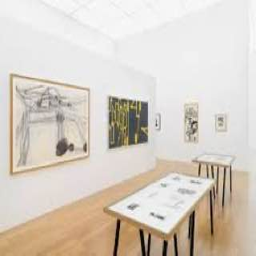
Kunstmuseum Liechtenstein